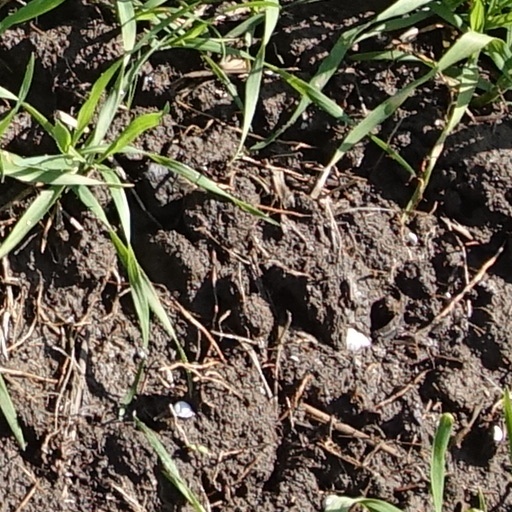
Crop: wheat